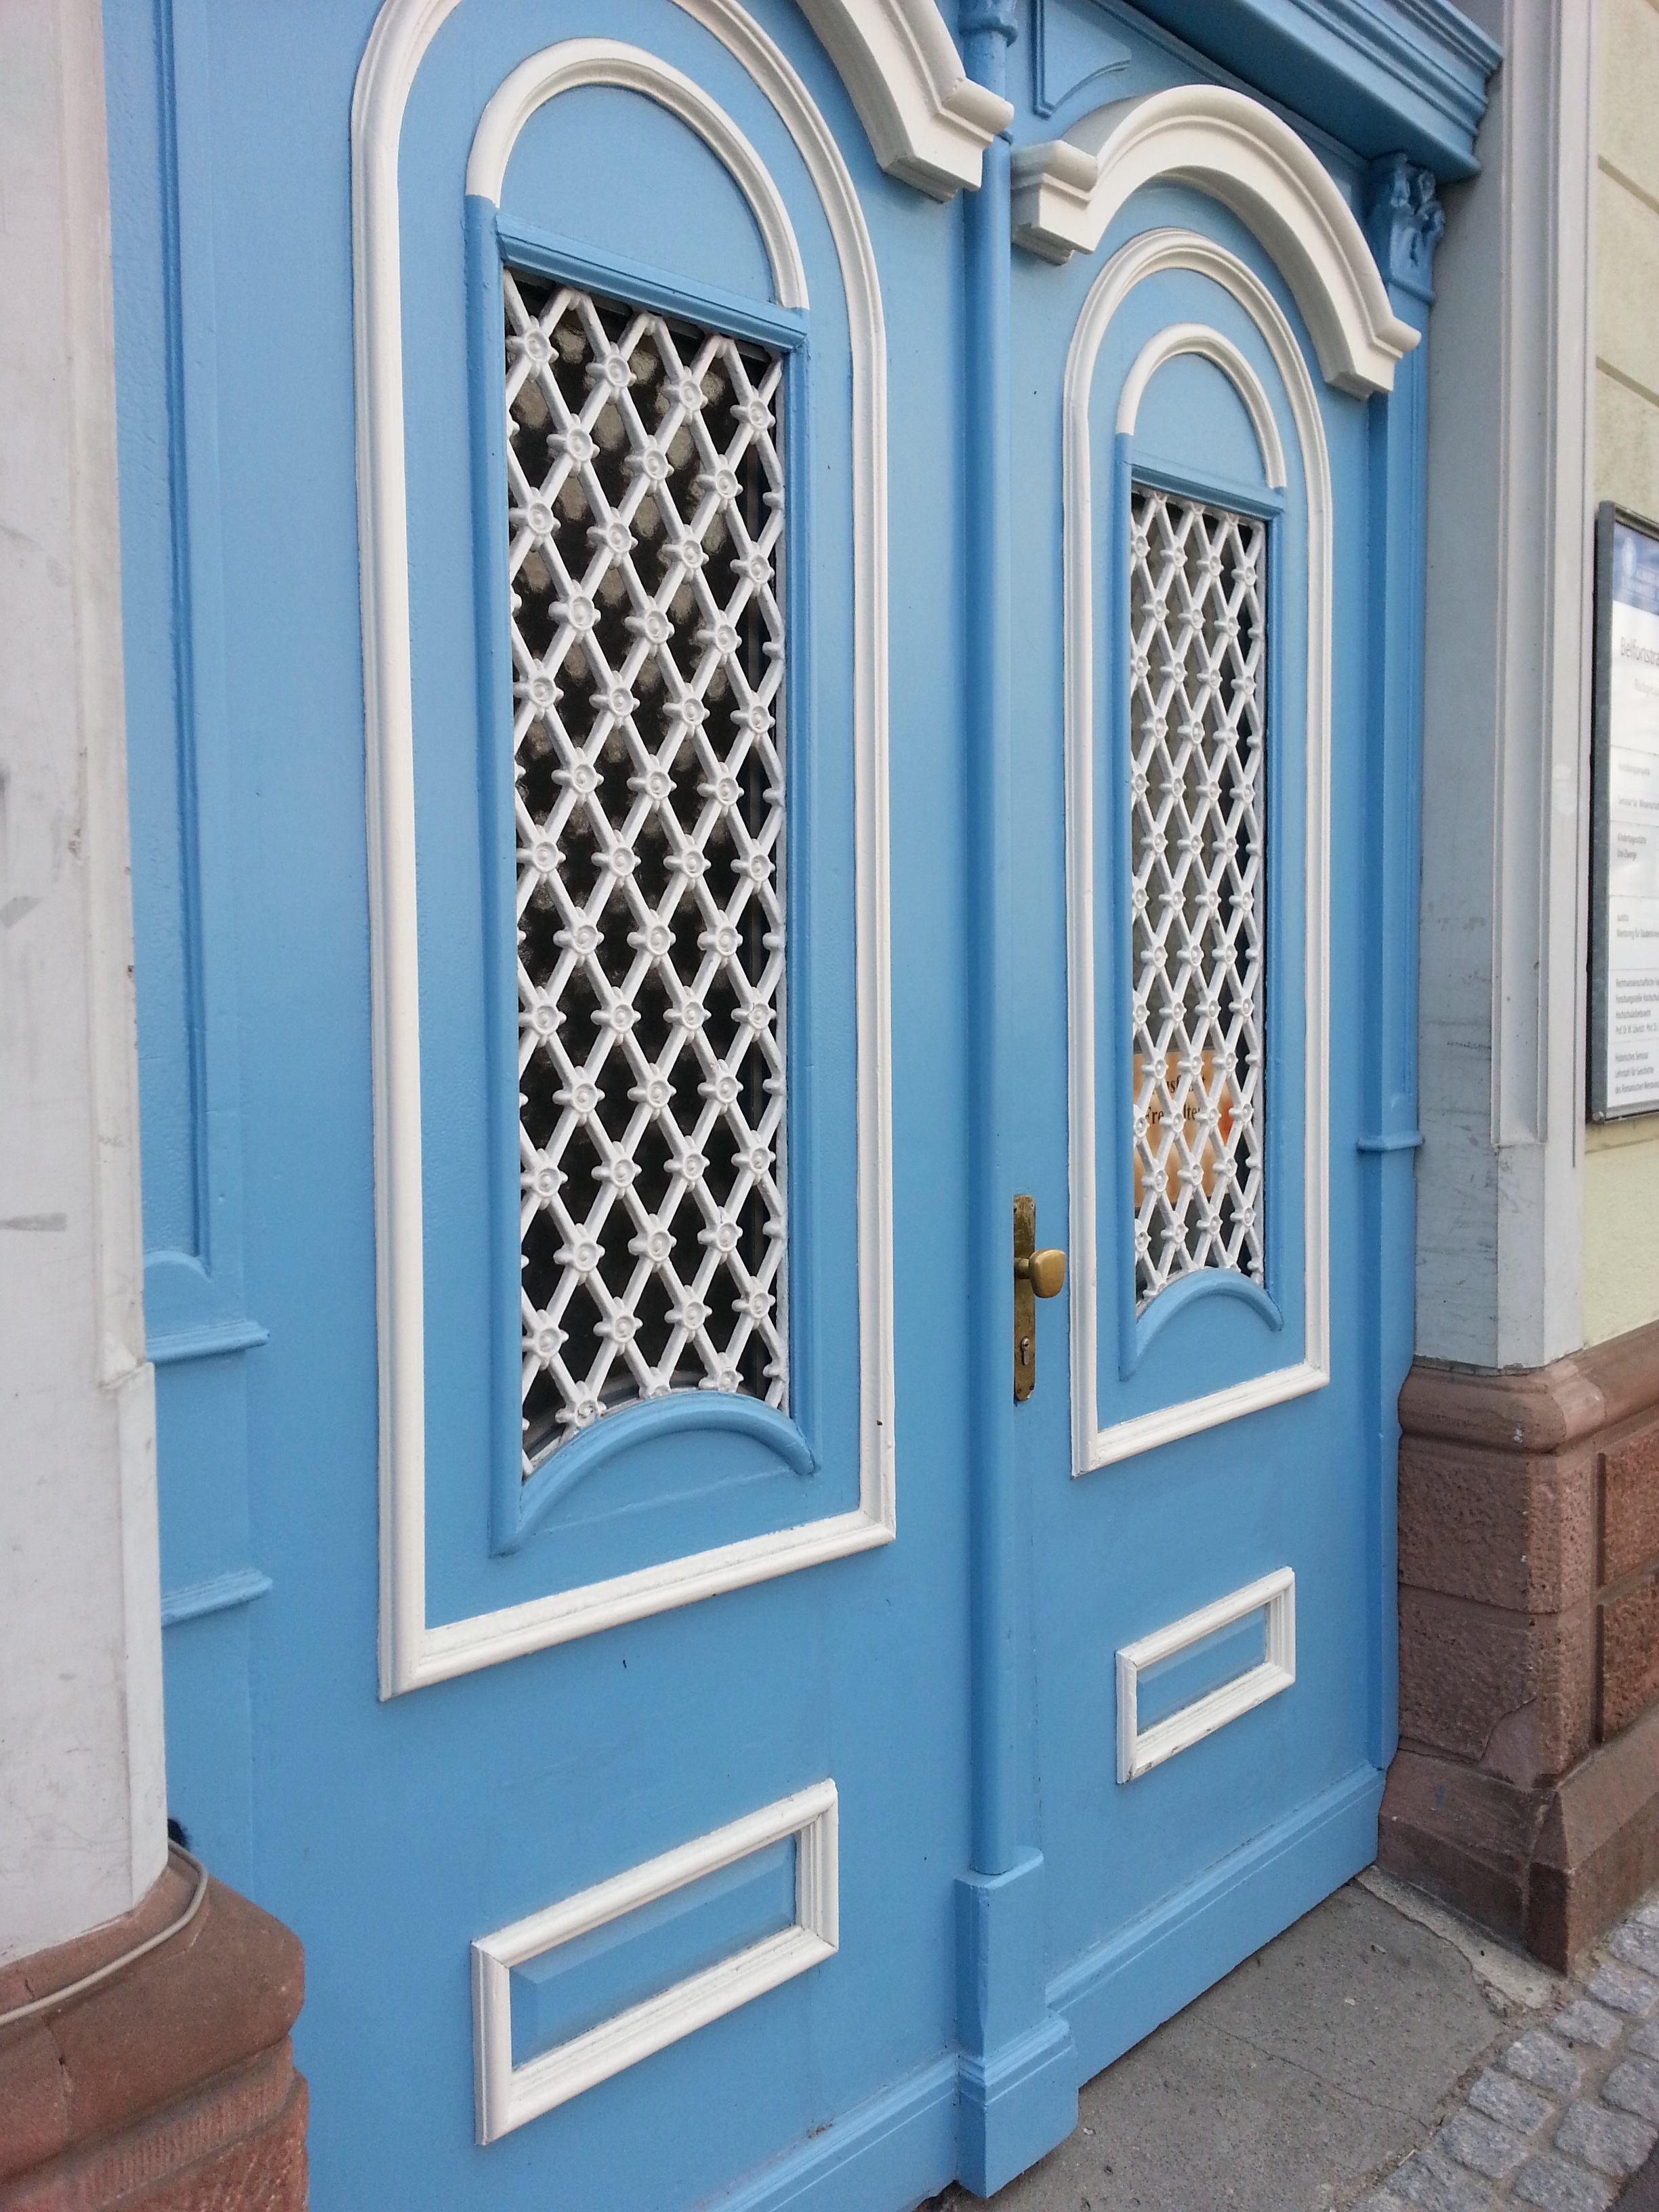
window, old, facade, blue, gate, door, goal, input, light blue, sash window